Mongolian Cyrillic alphabet

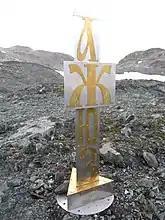
Cyrillic Script Monument erected under a joint Bulgarian-Mongolian project in Antarctica

Үү and Өө are sometimes also written as the Ukrainian letters Її (or Vv) and Єє respectively, when using Russian software or keyboards that do not support them.